Lauttasaari

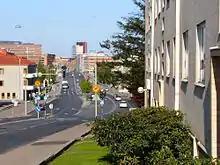
The Lauttasaari bridge.

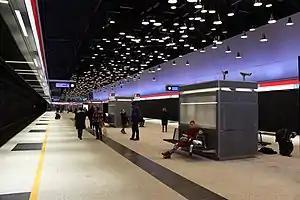
Lauttasaari metro station

There are two bridges connecting Lauttasaari to mainland Helsinki. The Lauttasaari bridge leads from Ruoholahti to Lauttasaarentie, and the Lapinlahti bridge is part of the Länsiväylä highway leading west from Helsinki, located to the north of the Lauttasaari bridge and built in the 1960s. Upon completion the Lapinlahti bridge was the longest bridge in Helsinki at the time. Before the Länsiväylä highway was built the street Lauttasaarentie was part of the main road leading west from Helsinki. The street Jorvaksentie, the predecessor of Länsiväylä, started from its western end.